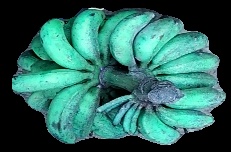
Variety: rasbale
Grade: grade3